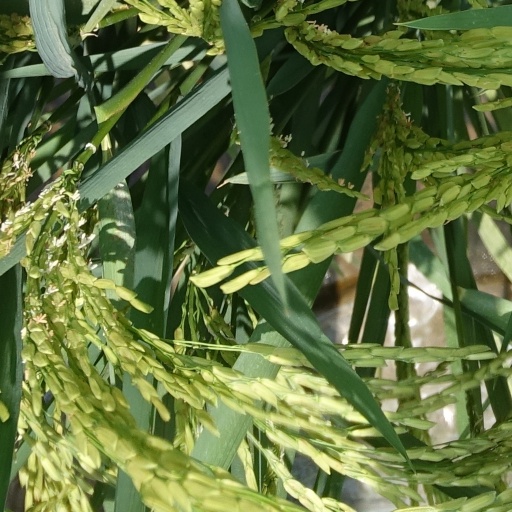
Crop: rice